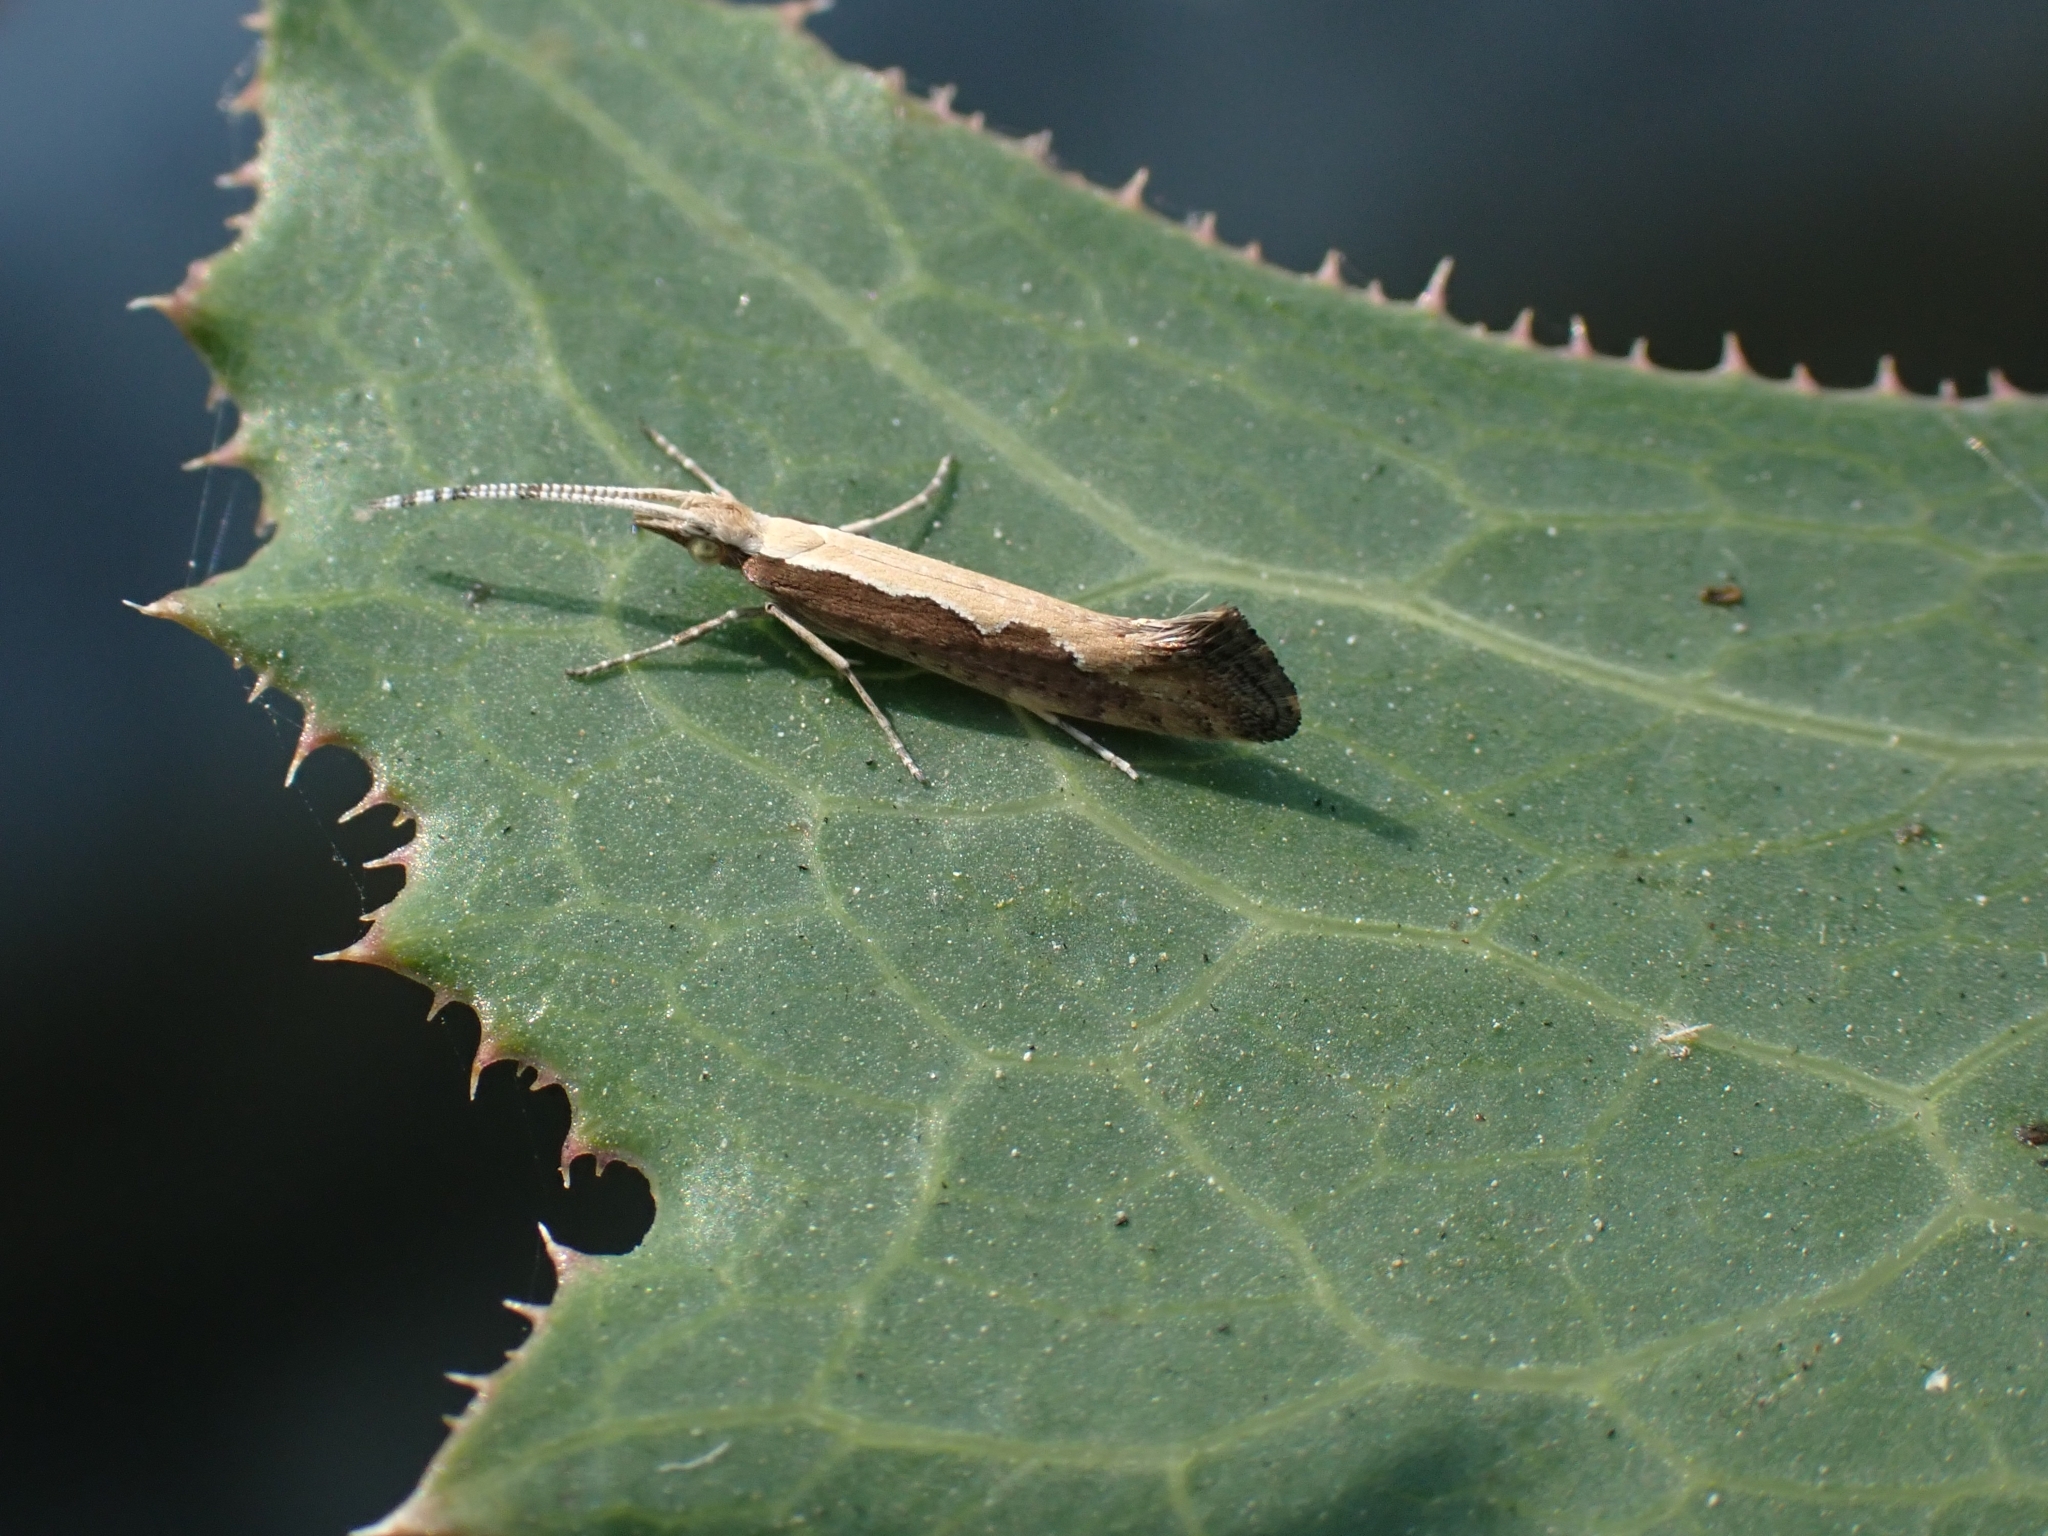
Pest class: diamondback_moth